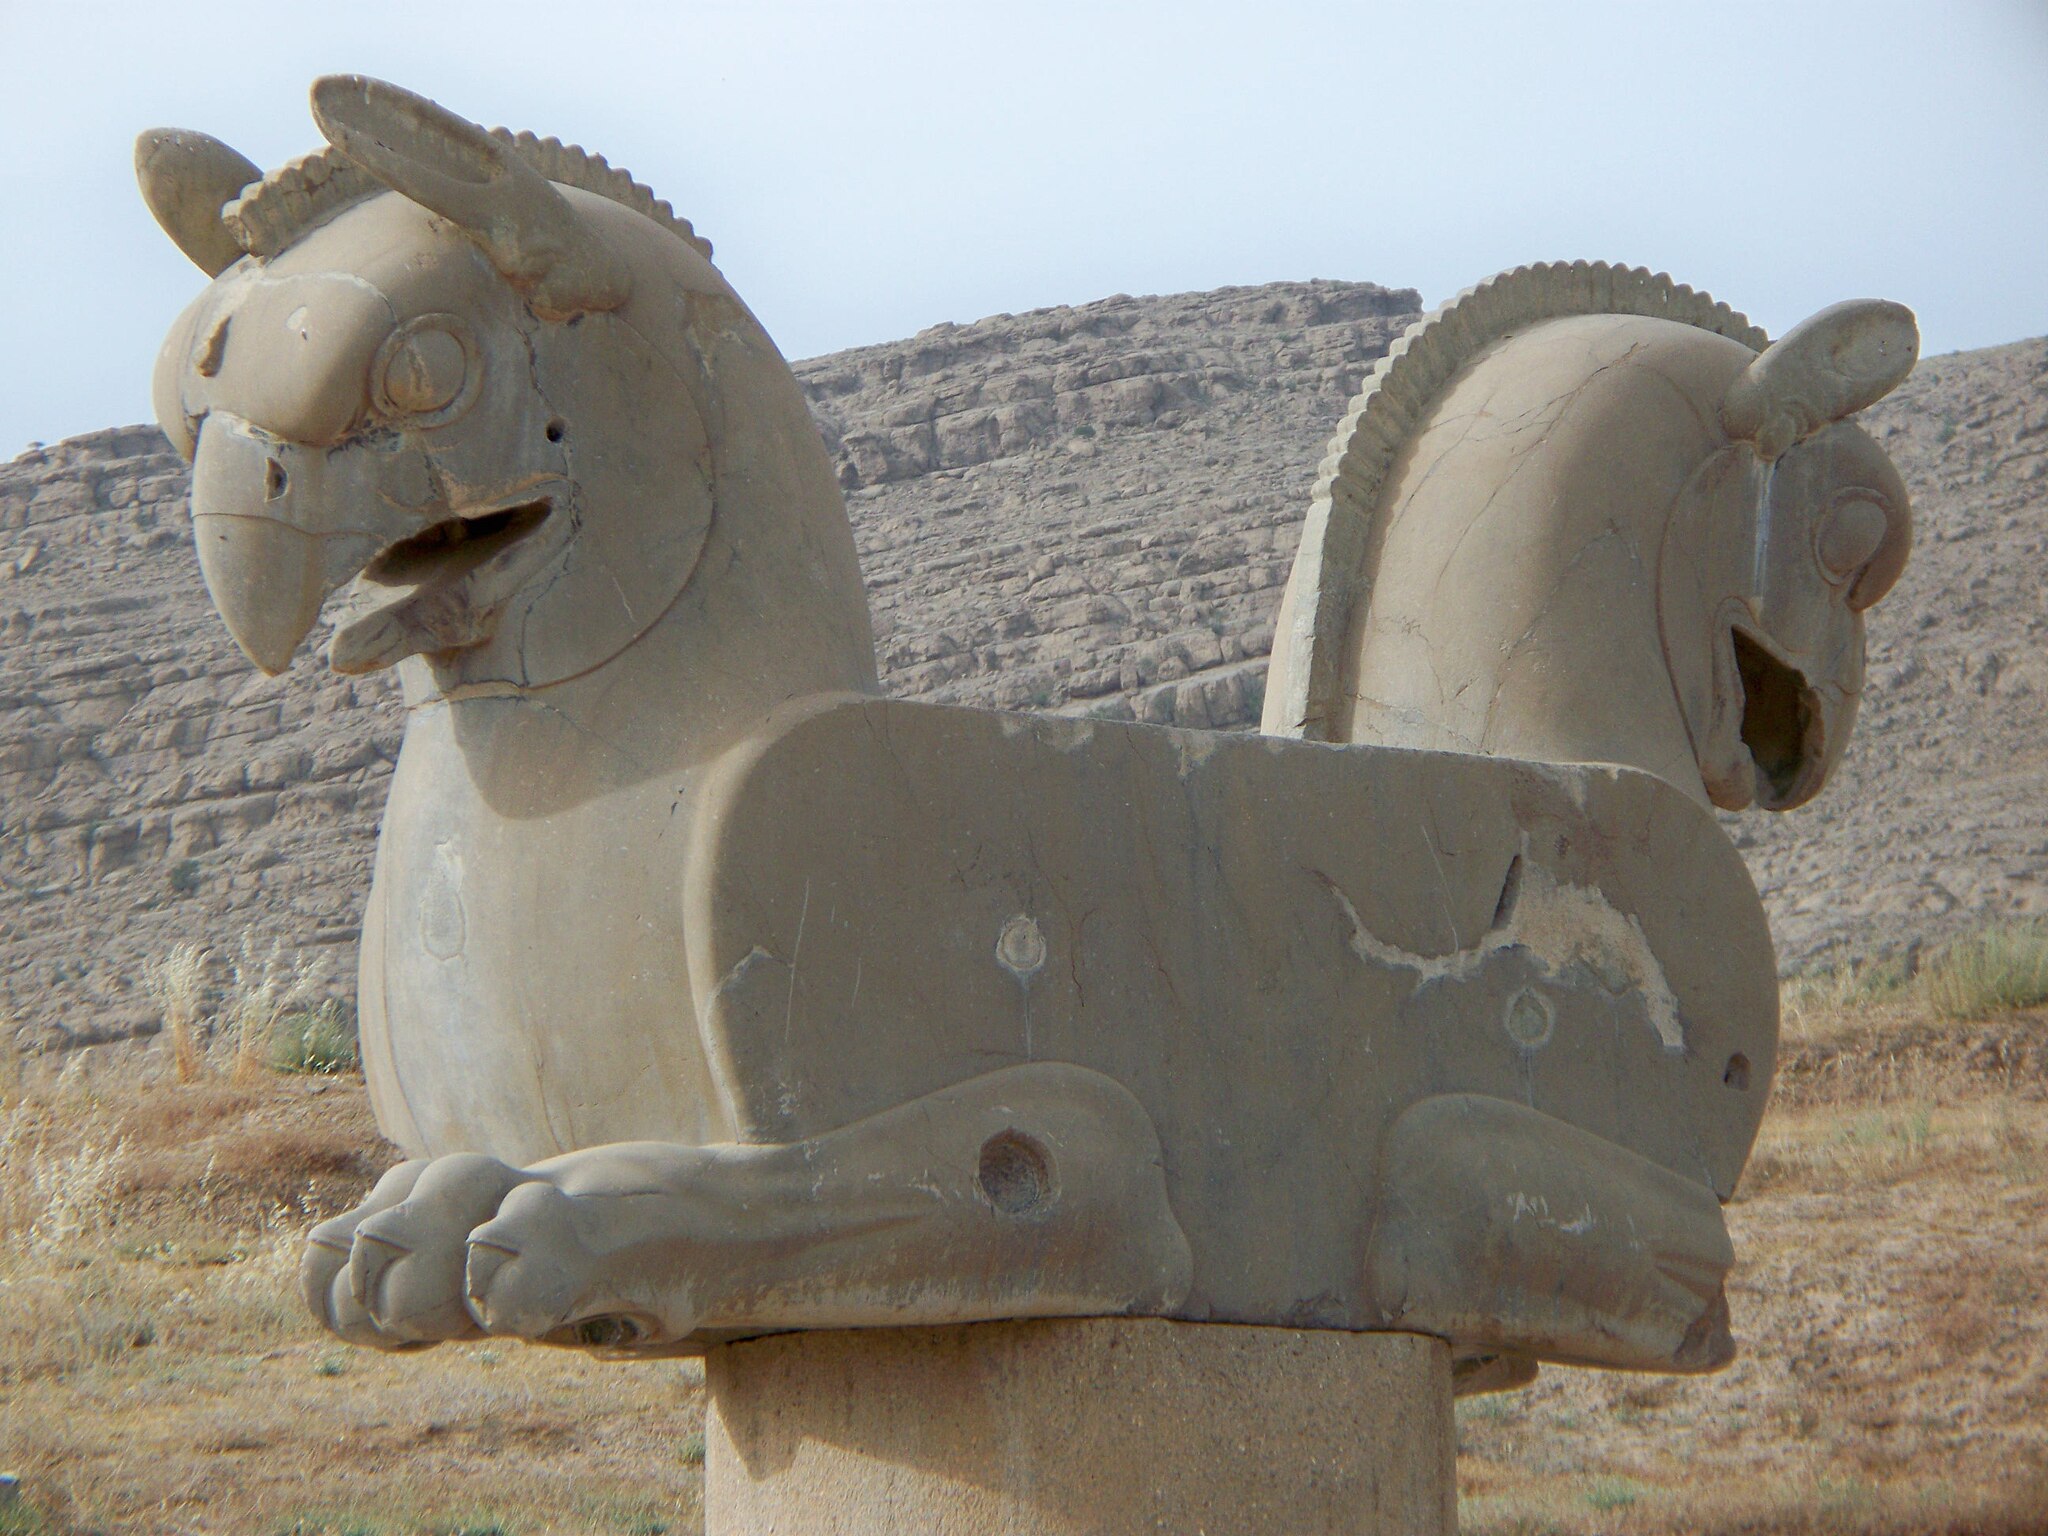
Title: Persepolis, Iran (28522821260)
Description: Are you dreaming of visiting Iran? See Ancient Persepolis? I will be glad to talk about this topic in the messenger www.messenger.com/t/zametki Мечтаешь посетить Иран? Увидеть Древний Персеполис? Буду рад пообщаться на эту тему в мессенжере www.messenger.com/t/zametki
Date: 2008-01-01 12:00
Categories: Griffin capitals in Persepolis, Flickr images reviewed by FlickreviewR 2, 2008 in Persepolis, Photographs by Sasha India